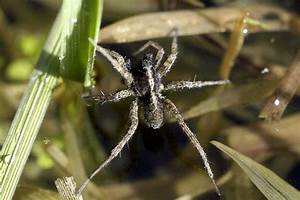
Label: spider